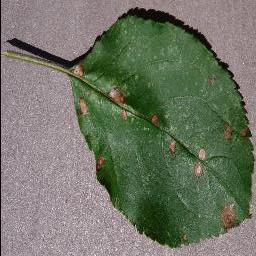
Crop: apple
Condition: black_rot